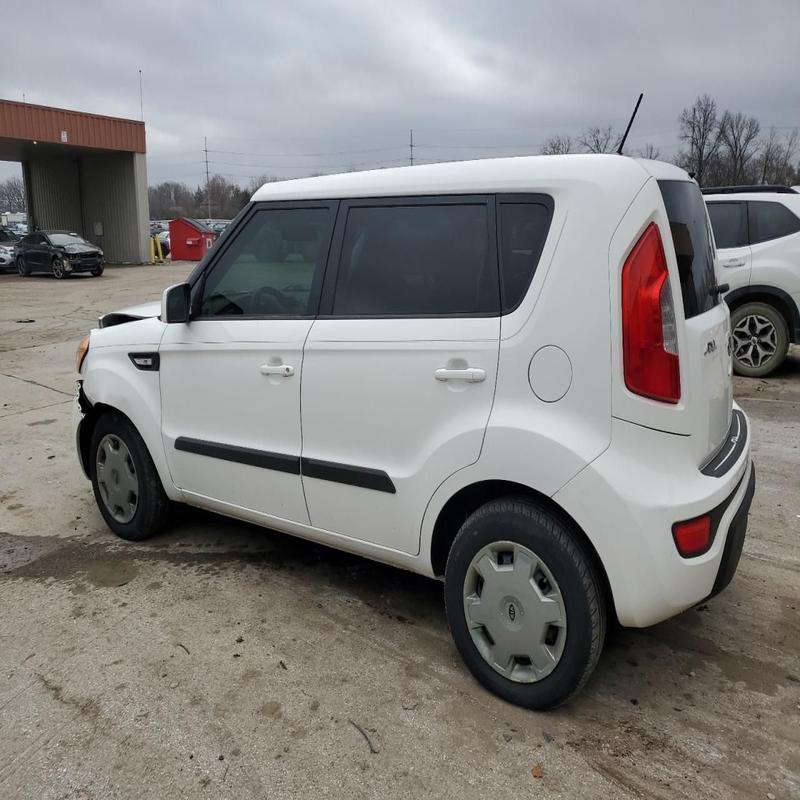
Aucun dommage détecté.
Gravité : aucun